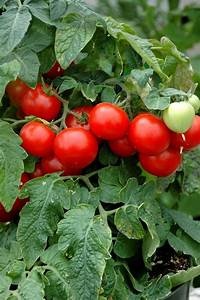
Label: tomato